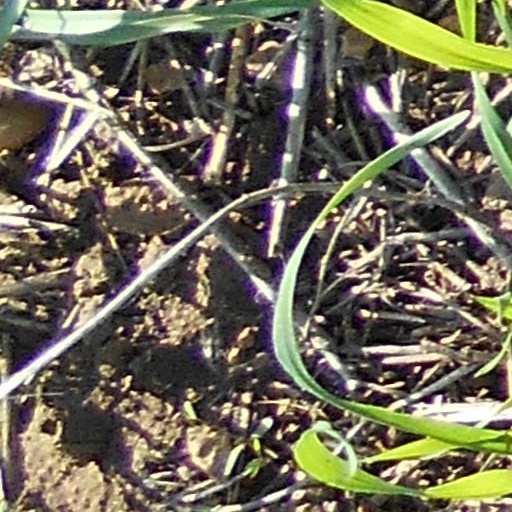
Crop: wheat